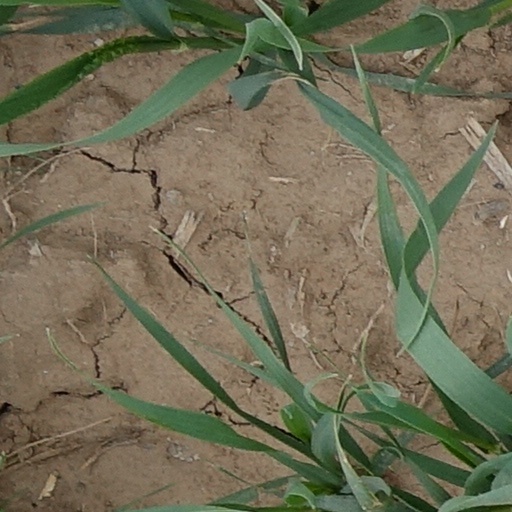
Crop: wheat